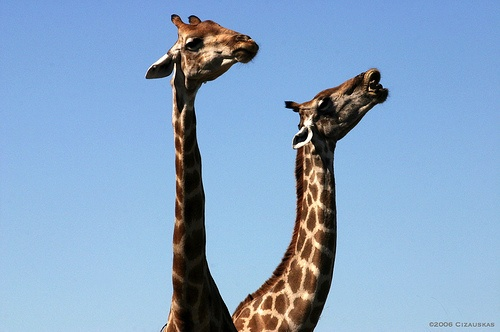
Two tall giraffes standing next to each other in the daytime.
A couple of tall giraffe standing together outside.
Two giraffes are looking out into the blue sky.
Two giraffes standing in a field and they are looking in the same direction.
Two giraffes stand beside each other with their heads held high.